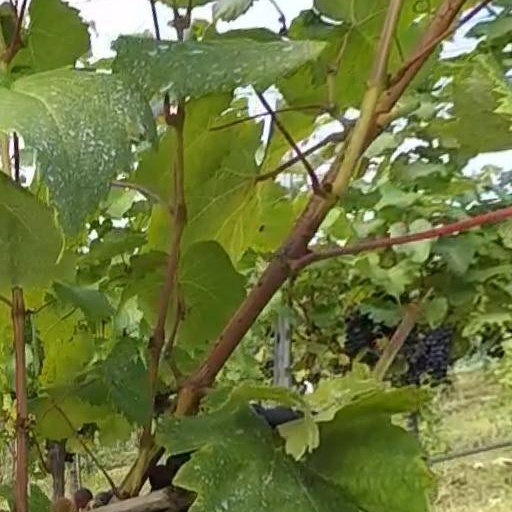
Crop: grape